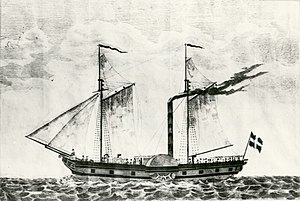
Prindsesse Wilhelmine (skib, 1821)
Prindsesse Wilhelmine
Prindsesse Wilhelmine var det danske navn på den britiske hjuldamper Kingston, der blev bygget i Storbritannien i 1821. Skibet blev i 1824 købt af en dansk ejer og indsat som det første dampskib på ruten mellem København og Lübeck. I Danmark blev hjuldamperen omdøbt til Prindsesse Wilhelmine, til ære for Frederik 6.s yngste datter. Skibet blev ombygget til tremastet skonnert i 1844 og ophugget omkring 1877.